North Yorkshire

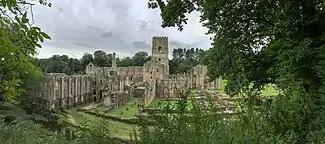
Fountains Abbey

The lockdowns affected traffic volumes across the regions roads, which was also mirrored in road accidents, which totalled 948 in 2020, a drop of 7% on the previous year which had 1,021 accidents. Additionally, miles travelled by all types of vehicle dropped, with cars having the largest drop, LCV and HGV less so, but pedal bicycle usage slightly increased.